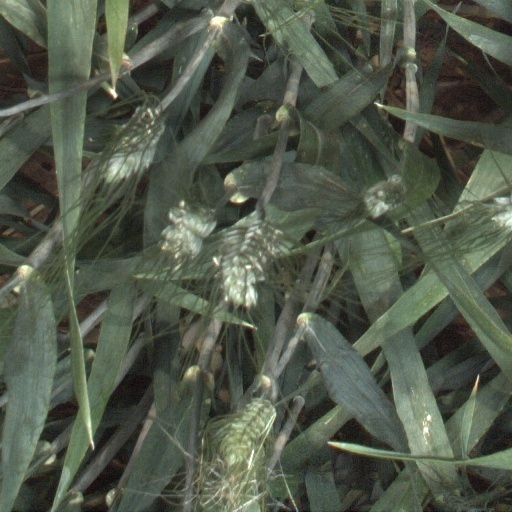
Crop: wheat